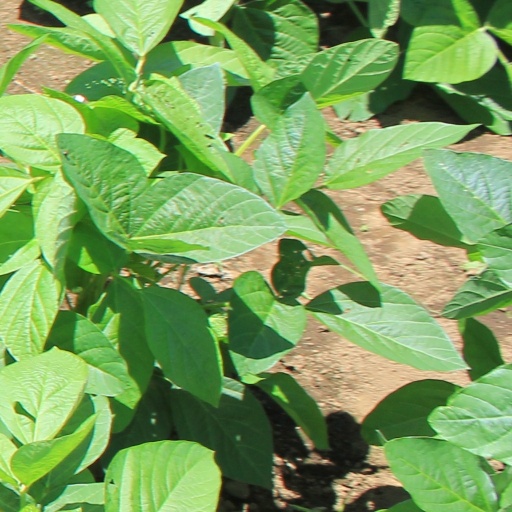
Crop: soybean